Brady Black

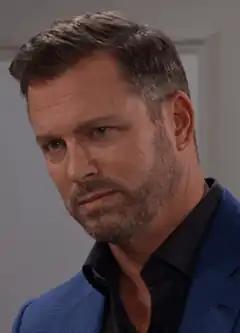
Eric Martsolf as Brady Black

Brady Black is a fictional character from "Days of Our Lives", an American soap opera on the Peacock streaming service. Formerly portrayed by Kyle Lowder, the role of Brady has been portrayed by Eric Martsolf since 2008. Martsolf won a Daytime Emmy Award for Outstanding Supporting Actor in a Drama Series in 2014 for his role as Brady.